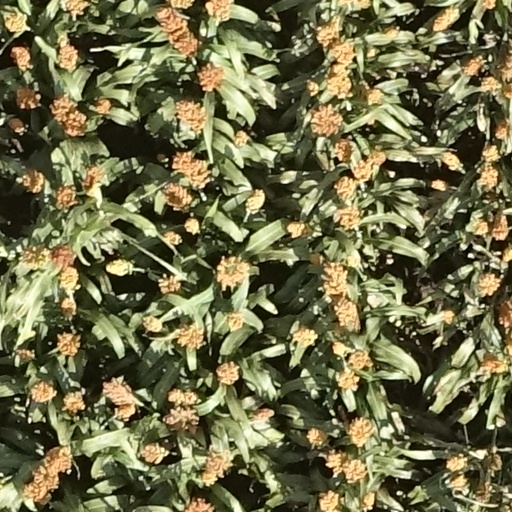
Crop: sorghum